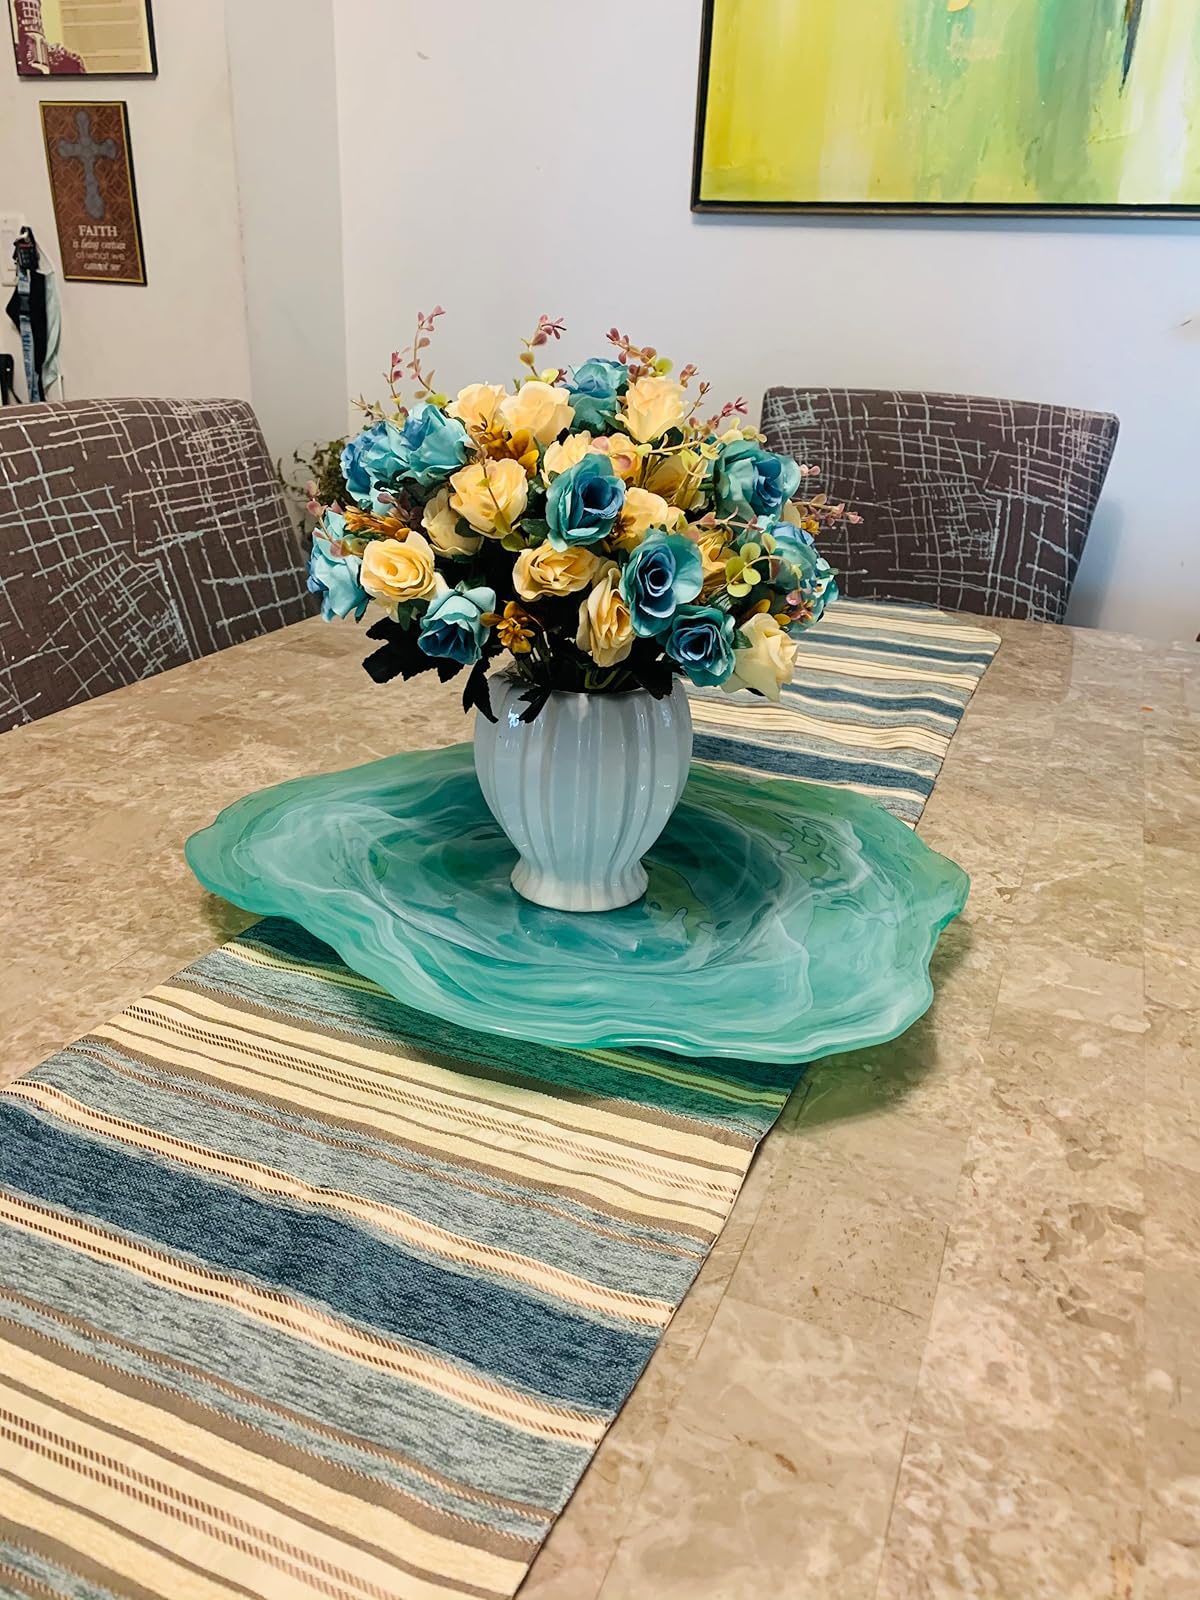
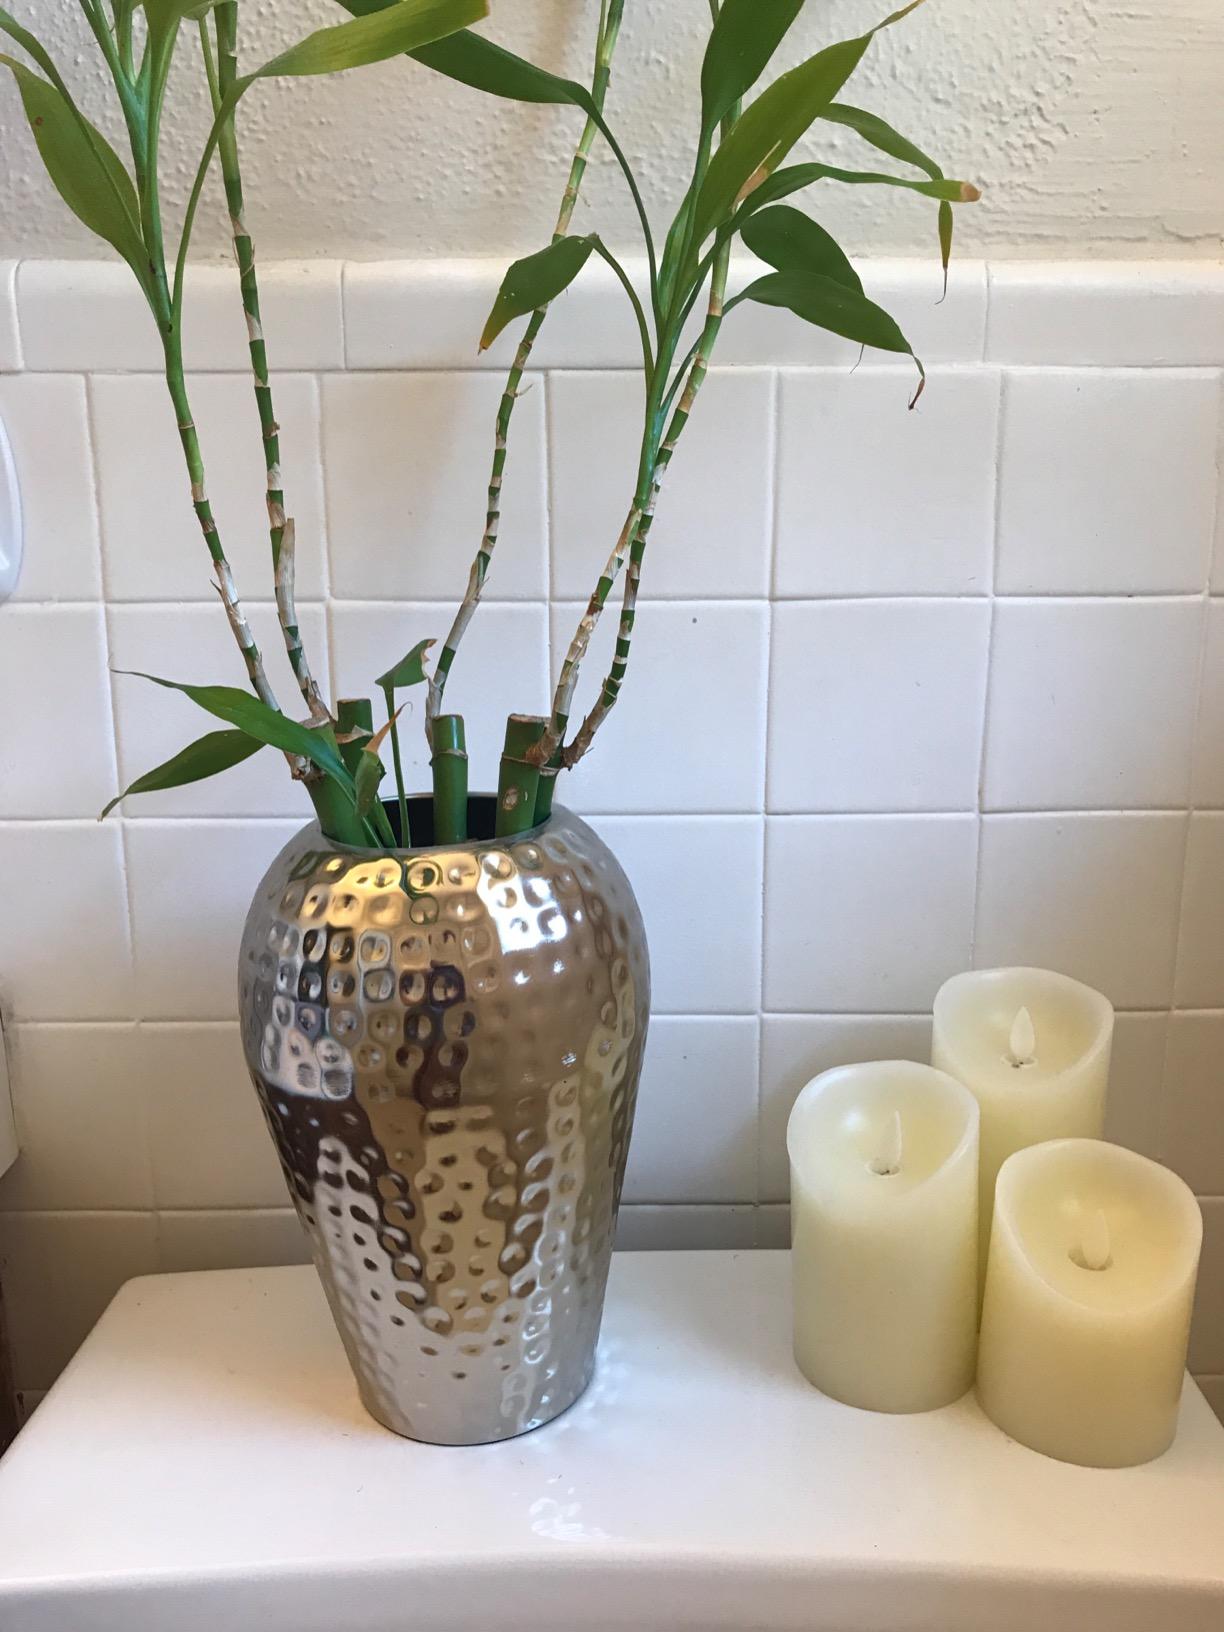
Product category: vase
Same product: no